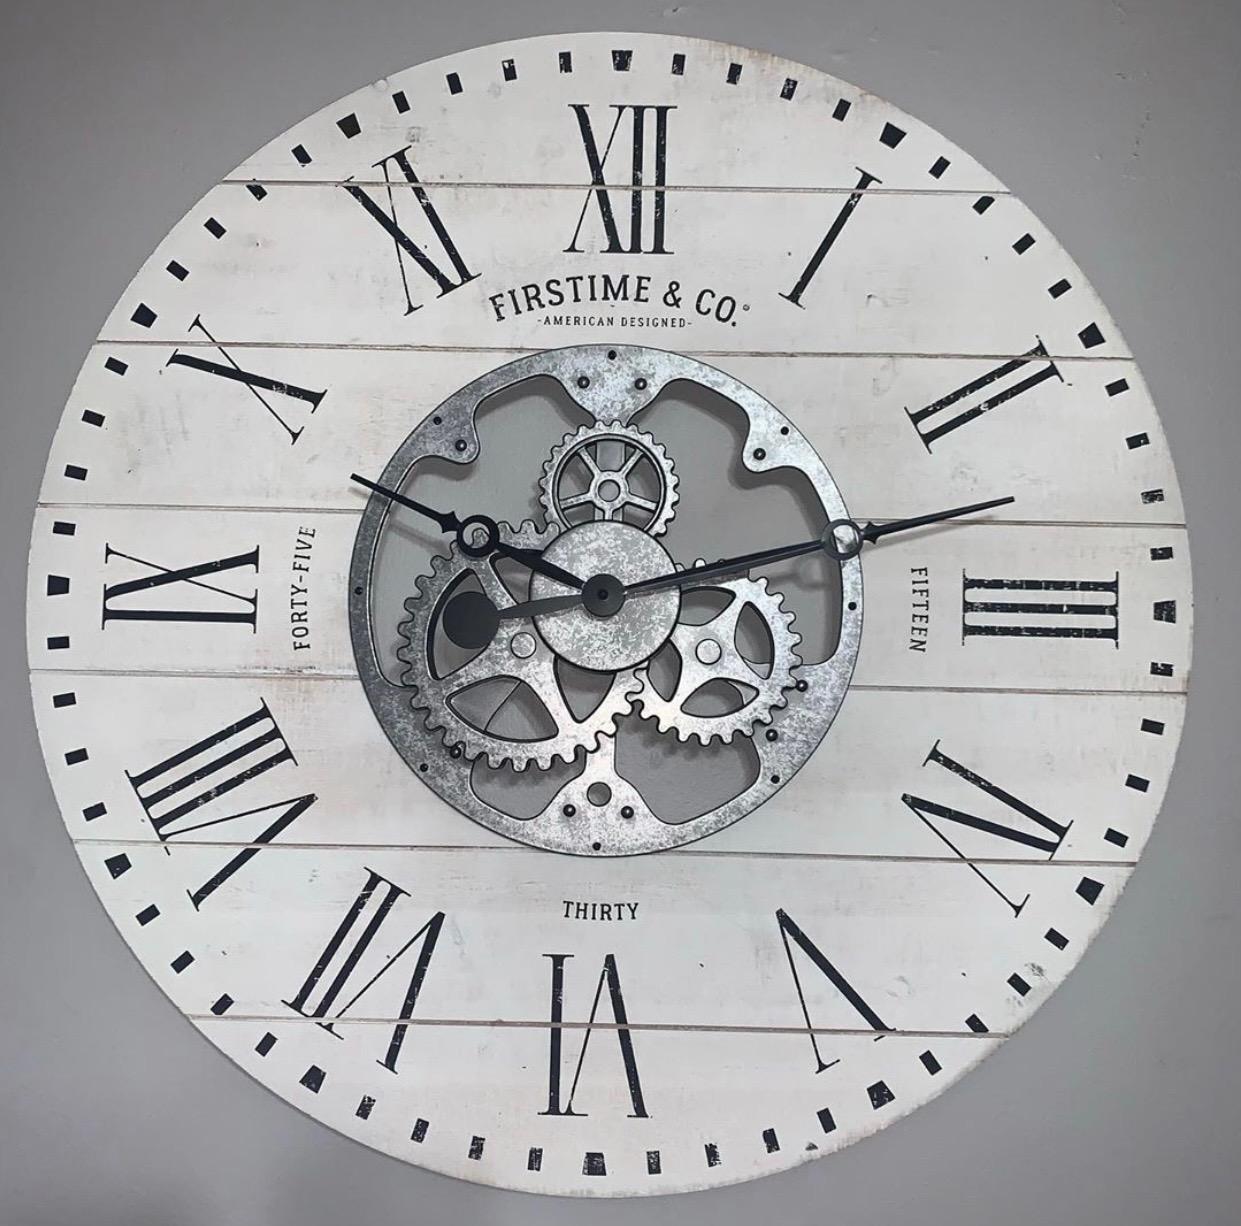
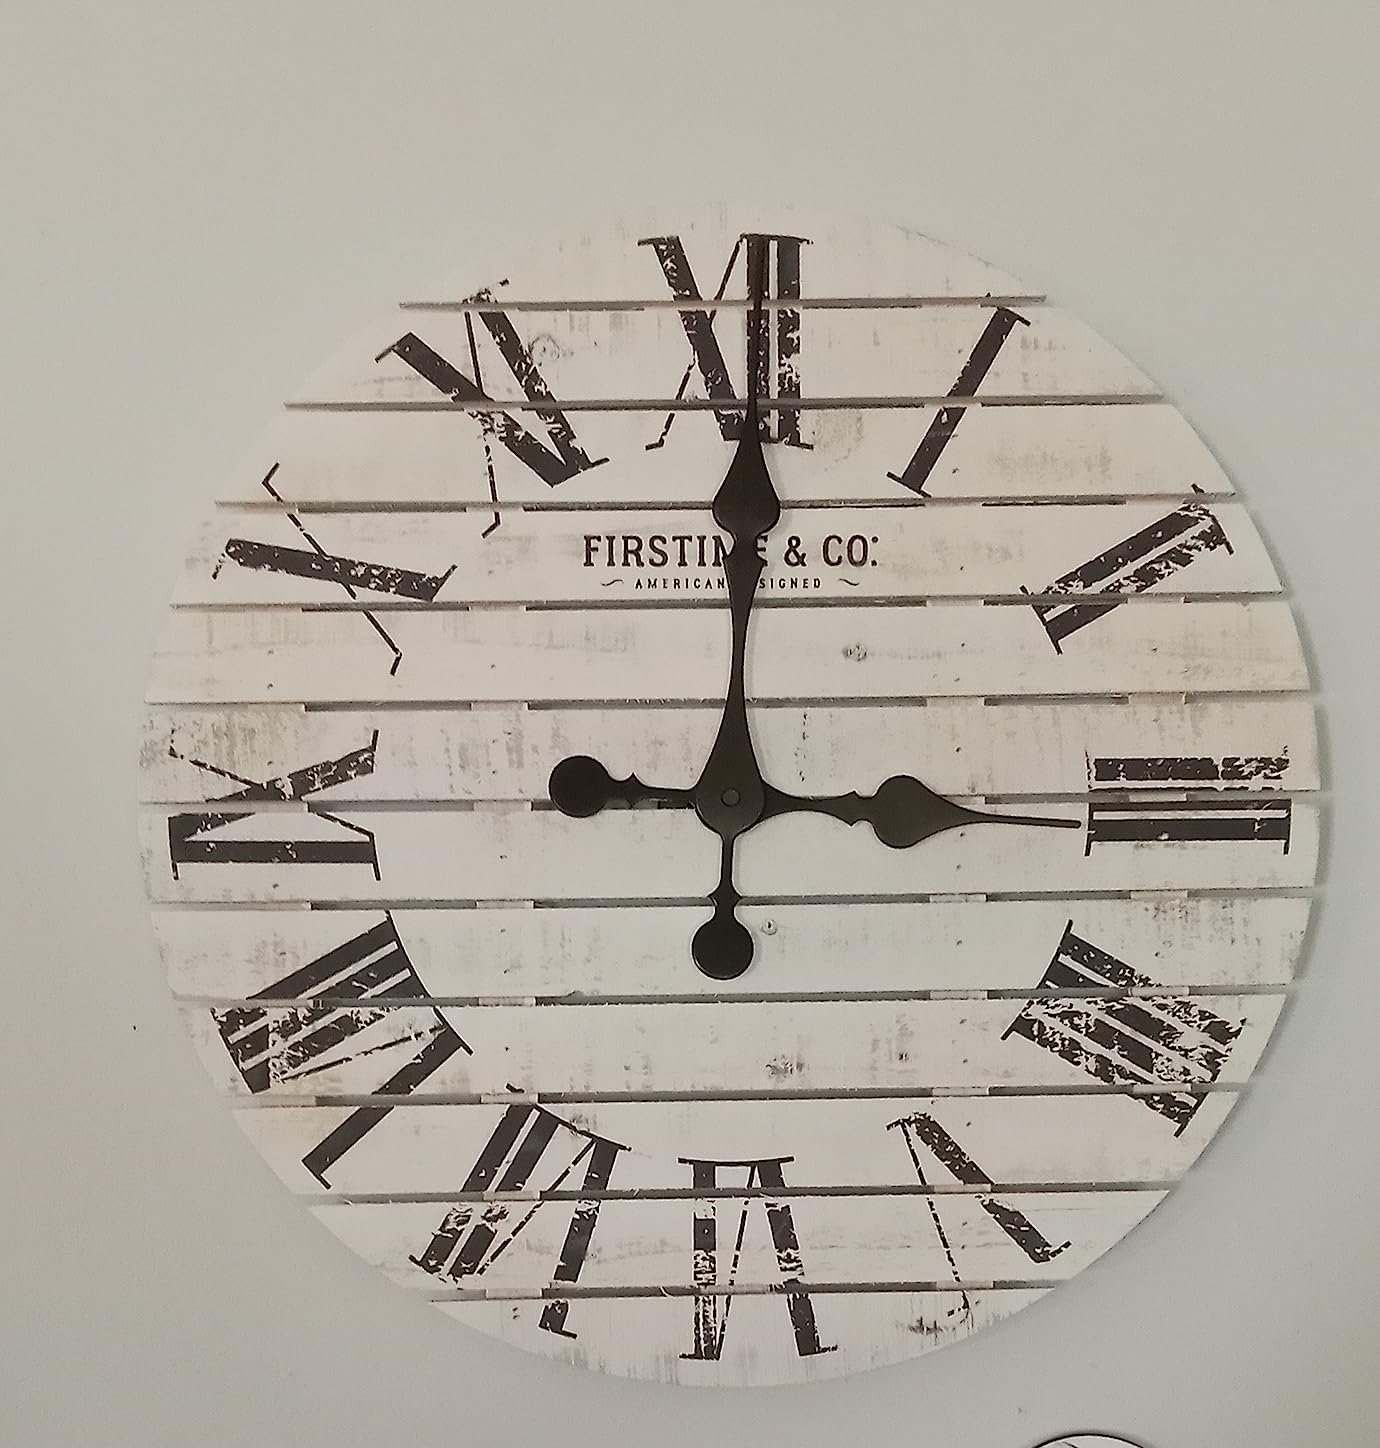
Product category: clock
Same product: no